William Beach (economist)

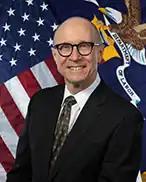

William W. Beach is the former Commissioner of Labor Statistics and head of the U.S. Bureau of Labor Statistics (BLS), an independent U.S. government fact-finding agency focused on labor economics and statistics, inflation, and productivity.